Ernst Götzinger

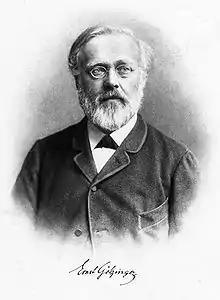

Ernst Götzinger (23 September 1837, in Schaffhausen – 10 August 1896, in St. Gallen) was a Swiss Germanist and historian. He was the son of philologist Maximilian Wilhelm Götzinger (1799–1856).